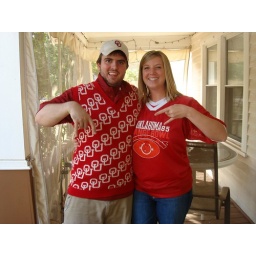
Trae found my jersey at a thrift store--it's from the orange bowl in 1985!